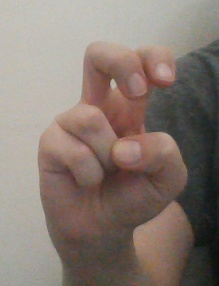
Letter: toot